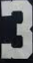
Number: 3